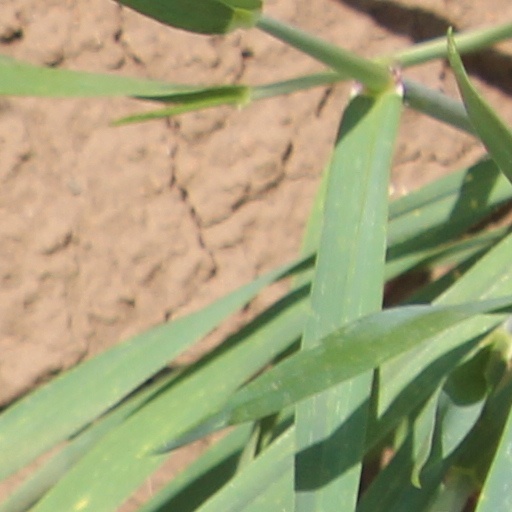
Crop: wheat